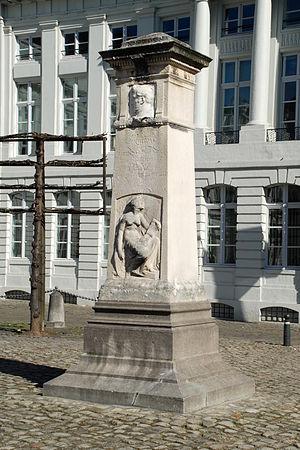
Belgique - Bruxelles - Monument à Jenneval
Le Monument à Jenneval est une stèle de style néo-classique érigée à la mémoire de l'auteur du texte de la Brabançonne sur la place des Martyrs, au cœur de Bruxelles, capitale de la Belgique.
Hypolite Louis Alexandre Dechet, dit Jenneval, est un comédien et poète français né à Lyon le 27 janvier 1801 et mort au combat près de Lierre lors de la Révolution belge de 1830.
La place des Martyrs est une place située au centre de Bruxelles, près de la rue Neuve. Construite entre 1774 et 1776 sur le site d'une ancienne blanchisserie, la place Saint-Michel d'alors marque l'introduction, par l'architecte Claude Fisco, du style néo-classique et de sa conception urbanistique dans la capitale des Pays-Bas autrichiens.